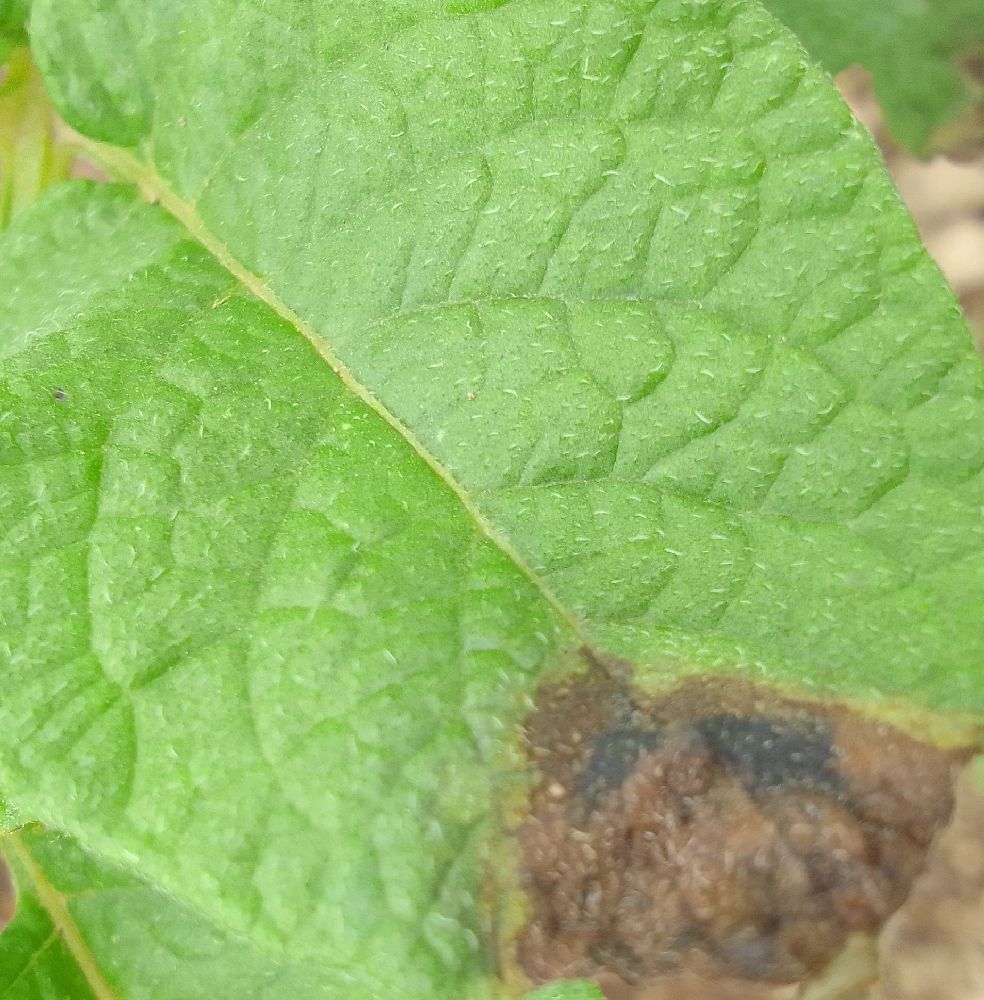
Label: Late blight